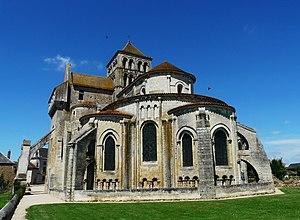
Abbaye Saint-Jouin-de-Marnes, Deux-Sèvres, France
Saint-Jouin-de-Marnes est une ancienne commune du centre-ouest de la France située dans le département des Deux-Sèvres en région Nouvelle-Aquitaine.
En histoire de l'art, l'art roman est la période qui s'étend du début du XIᵉ siècle à la seconde moitié du XIIᵉ siècle, entre l'art préroman et l'art gothique, en Europe. L'expression « art roman » est forgée en 1818 par l'archéologue français Charles de Gerville et passe dans l'usage courant à partir de 1835.